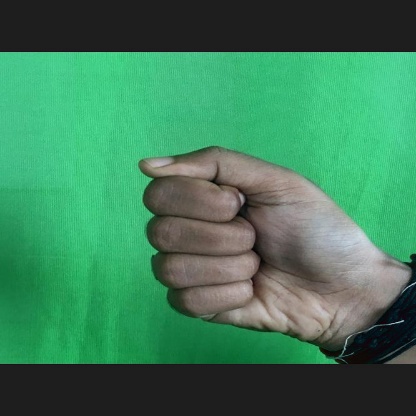
Mudra: Mushti